Bordeaux wine regions

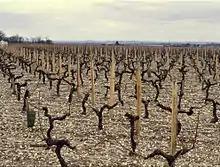
Vineyard of Moulis-en-Médoc

This includes the area between St. Julien and Margaux. This area is home to many Crus Bourgeois. Within the Central Medoc there are the appellations Listrac-Médoc and Moulis-en-Médoc. Within Moulis, some wines estates near the village of Grand Poujeaux have added that name to their labels. The Listrac appellation is located on a limestone based plateau and produced highly tannic wines that require a bit of aging before they soften.